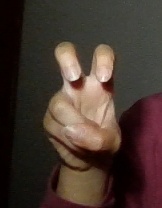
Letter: toot